Carpalla

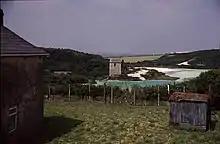
The china clay mine and engine house

There was also a long history of tin mining in the area, but this had come to an end by the 1850s. Towards the end of the 19th century many of the local smallholdings had merged to form larger farms, with the result that even fewer of the local households were engaged in agricultural work, and clay mining had become the dominant form of employment in the area.